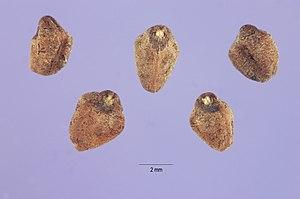
Ipomoea violacea, la belle de nuit ou piritai, est une espèce de plantes dicotylédones de la famille des Convolvulaceae, tribu des Ipomoeeae, à répartition pantropicale. Ce sont des plantes vivaces, ligneuses, grimpantes, aux fleurs blanches, dont les tiges peuvent atteindre 5 mètres de long.